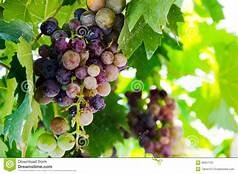
Label: grape